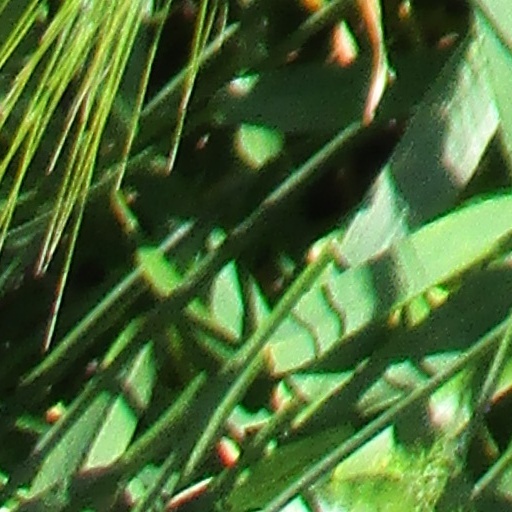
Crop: wheat